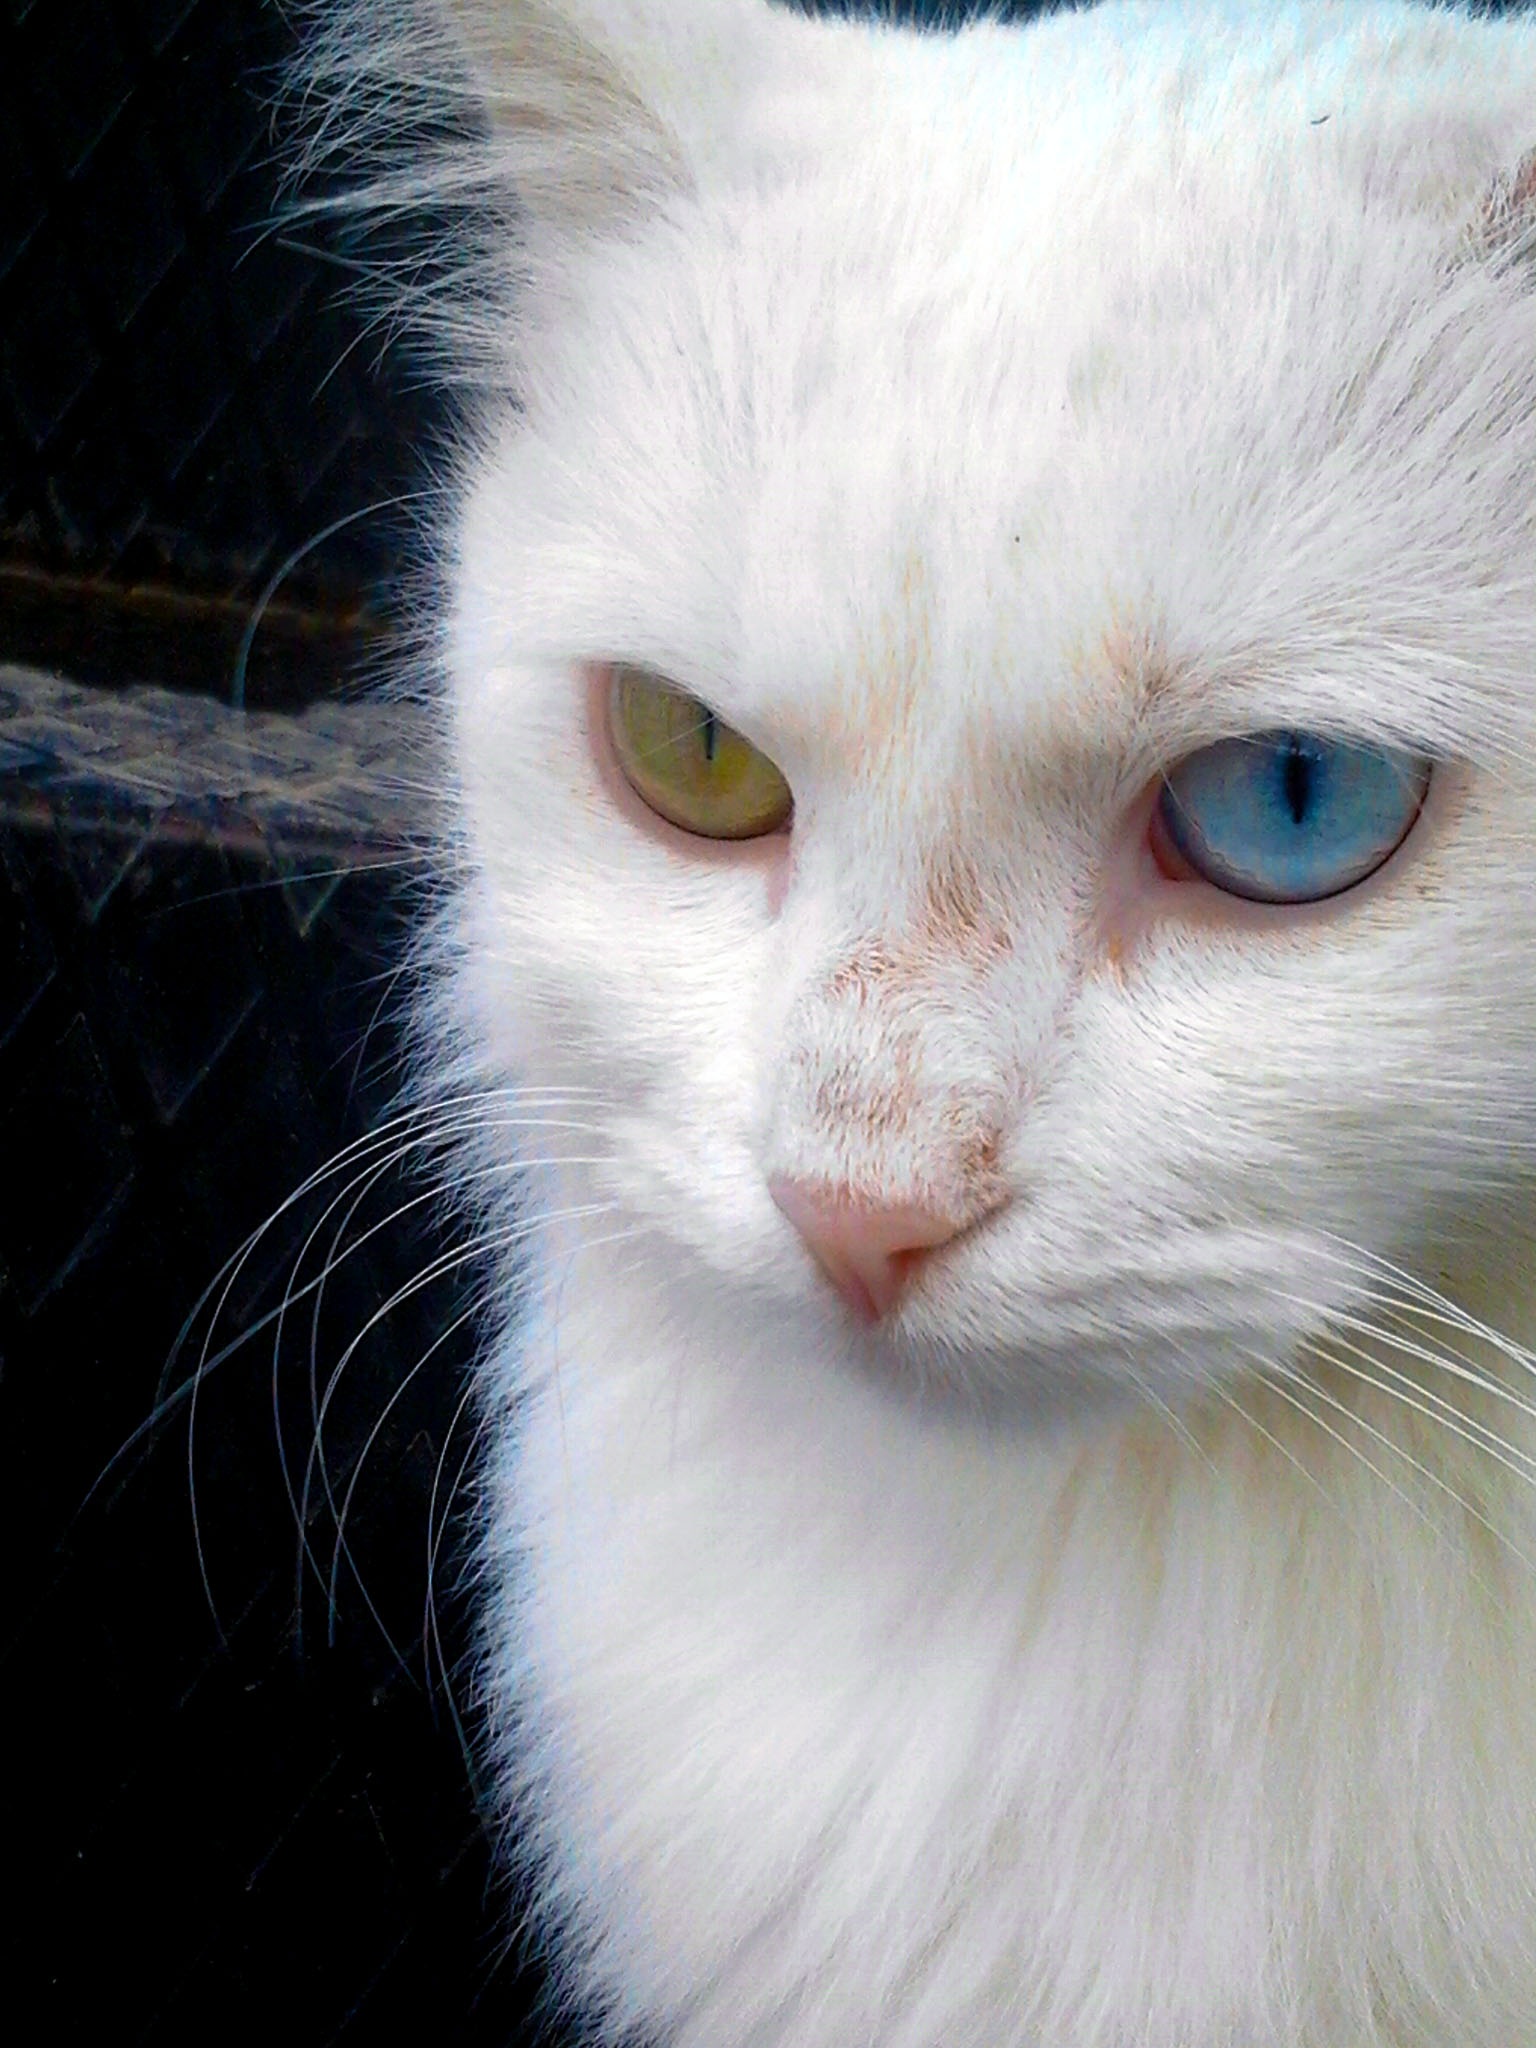
nature, white, puppy, animal, cute, love, pet, portrait, kitten, cat, mammal, smile, friend, close up, nose, whiskers, fun, happy, vertebrate, beautiful, domestic, breed, cartoon, purebred, small to medium sized cats, cat like mammal, carnivoran, domestic short haired cat, domestic long haired cat, turkish angora, coloreyed